McDonnell Douglas MD-11

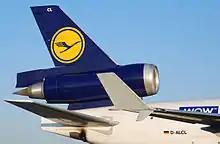
The MD-11 has a center engine at the base of the vertical stabilizer, like the DC-10. Additionally, the nacelle has a bulge at the front, similar to the DC-10-40 variant.

In August 1981, a Continental Airlines DC-10-10 (registration number N68048) was leased to conduct more research, particularly on the effects the newly designed winglets would have on aircraft performance. Different types of winglets were tested during that time in conjunction with NASA at the McDonnell Douglas flight test facility in Yuma, Arizona and Edwards Air Force Base. McDonnell Douglas was again planning new DC-10 versions that could incorporate winglets and more efficient engines developed at the time by Pratt & Whitney (PW2037) and Rolls-Royce (RB.211-535F4). The manufacturer finally rationalized all these studies under the MD-EEE (Ecology-Economy-Efficiency) designation, which was later modified to the MD-100 following some more changes. The MD-100 was proposed in two versions: the Series 10, having an airframe shorter by compared to the DC-10 and seating up to 270 passengers in a mixed-class configuration; and the Series 20, incorporating a fuselage stretch of over the DC-10 and able to seat up to 333 passengers in the same kind of configuration as the Series 10. Both versions could be powered by the same engine families as the actual MD-11 plus the RB.211-600. However, the situation for the manufacturer, and the airline industry in general, did not look bright. No new DC-10 orders were received, and many observers and customers doubted that the manufacturer would stay in business much longer. Thus, the board of directors decided in November 1983 to once again cease all work on the projected new trijet.